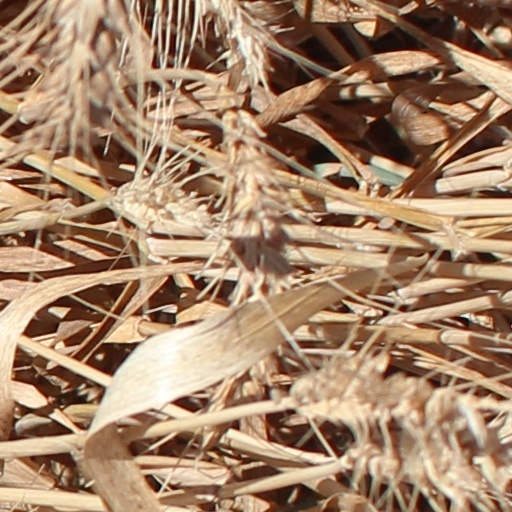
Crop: wheat